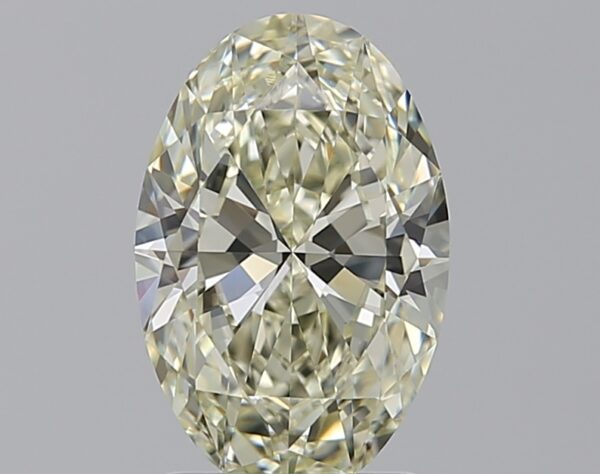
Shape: oval
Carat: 1.79
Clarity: VS2
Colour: N
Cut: EX
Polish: EX
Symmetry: EX
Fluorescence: N
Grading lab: GIA
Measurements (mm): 10.17 x 6.69 x 3.97